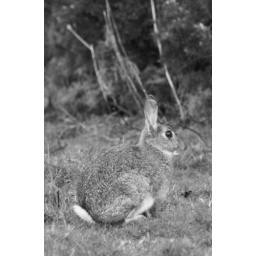
th rabit was looking at my dog on the other side of the fence early in the morning